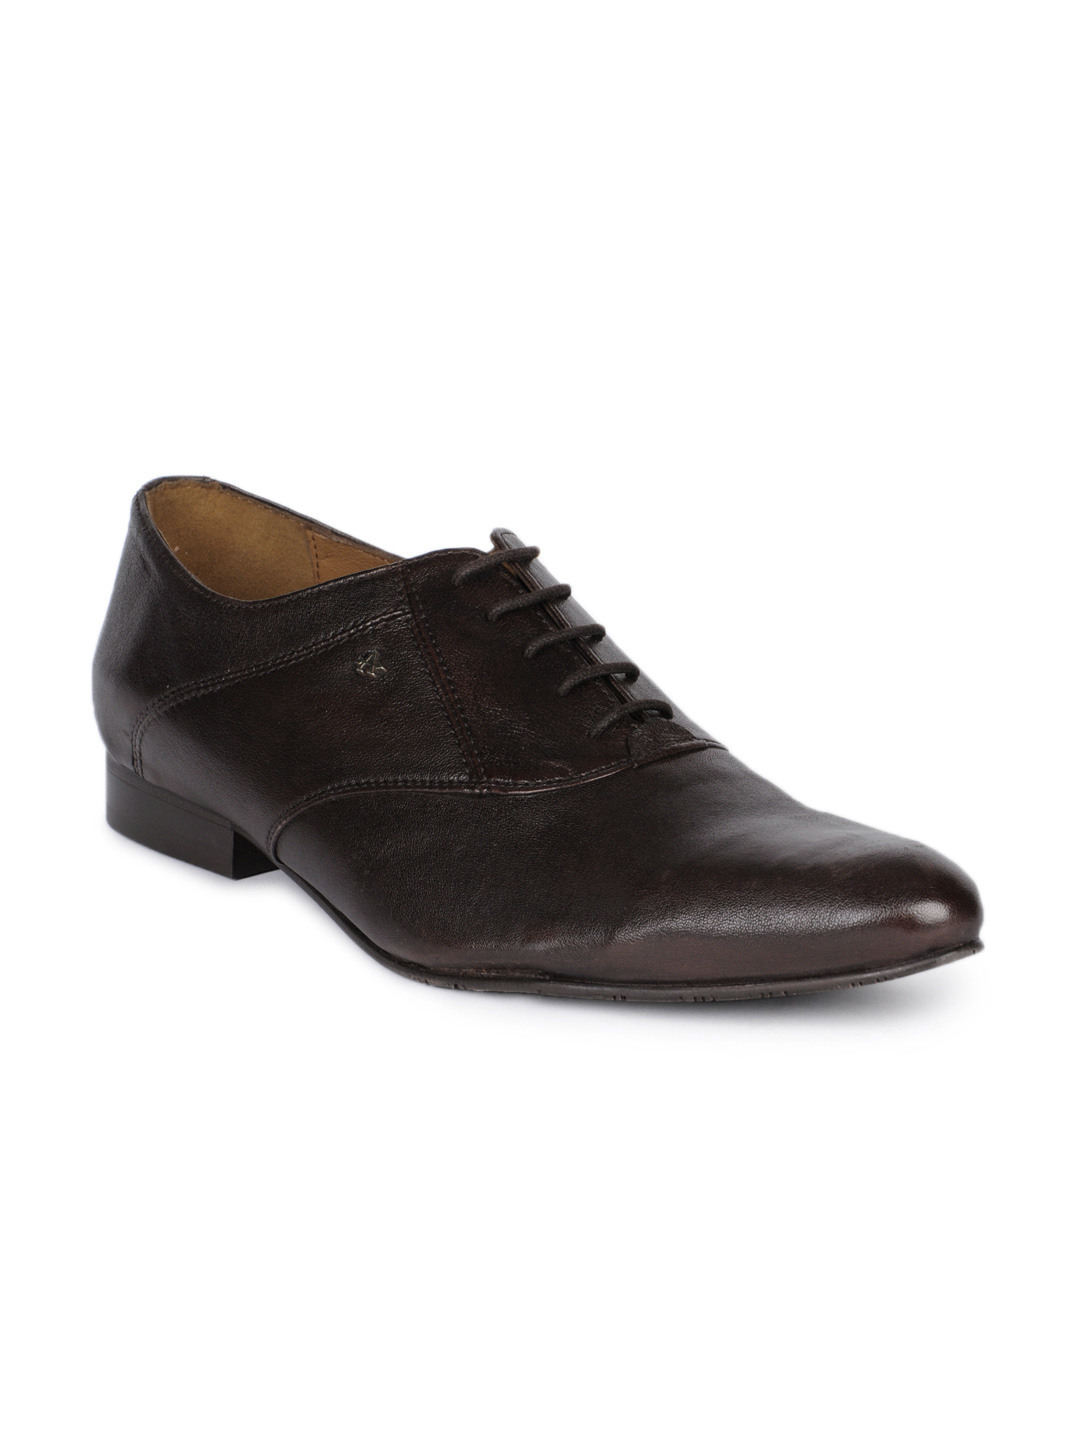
Arrow Men Brown Formal Shoes
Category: Footwear / Shoes / Formal Shoes
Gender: Men
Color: Brown
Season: Summer 2012
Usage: Formal